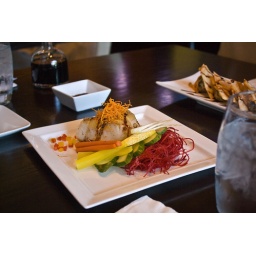
Stupid water glass that I didn't notice was in the frame